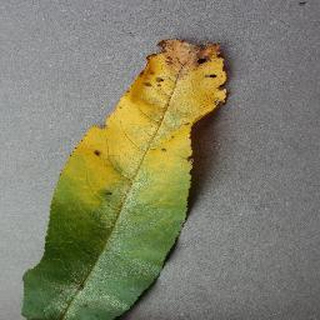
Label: peach_bacterial_spot